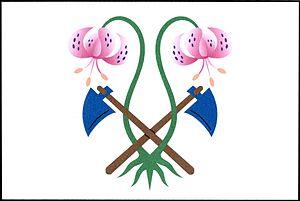
Vápenice est une commune du district d'Uherské Hradiště, dans la région de Zlín, en République tchèque. Sa population s'élevait à 200 habitants en 2018.